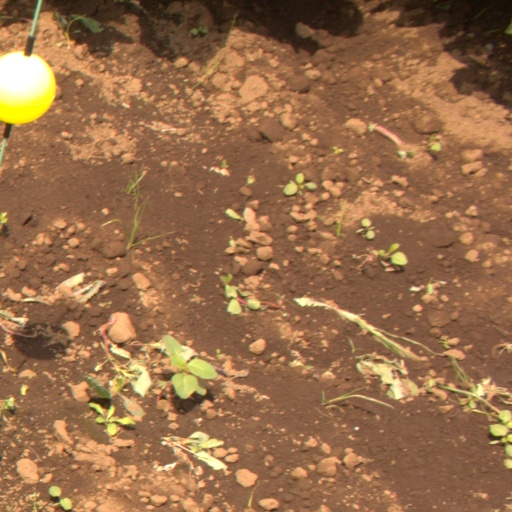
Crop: soybean